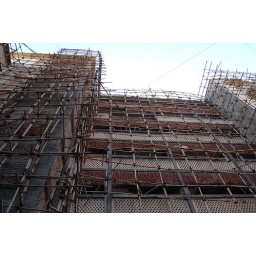
Apartment buildings in Mumbai, India undergoing renovationWorkers use these wooden platforms to work on higher floors.